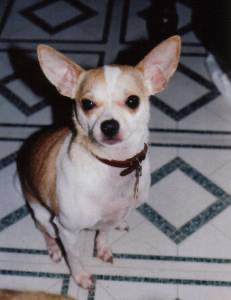
Animal: dog
Breed: chihuahua